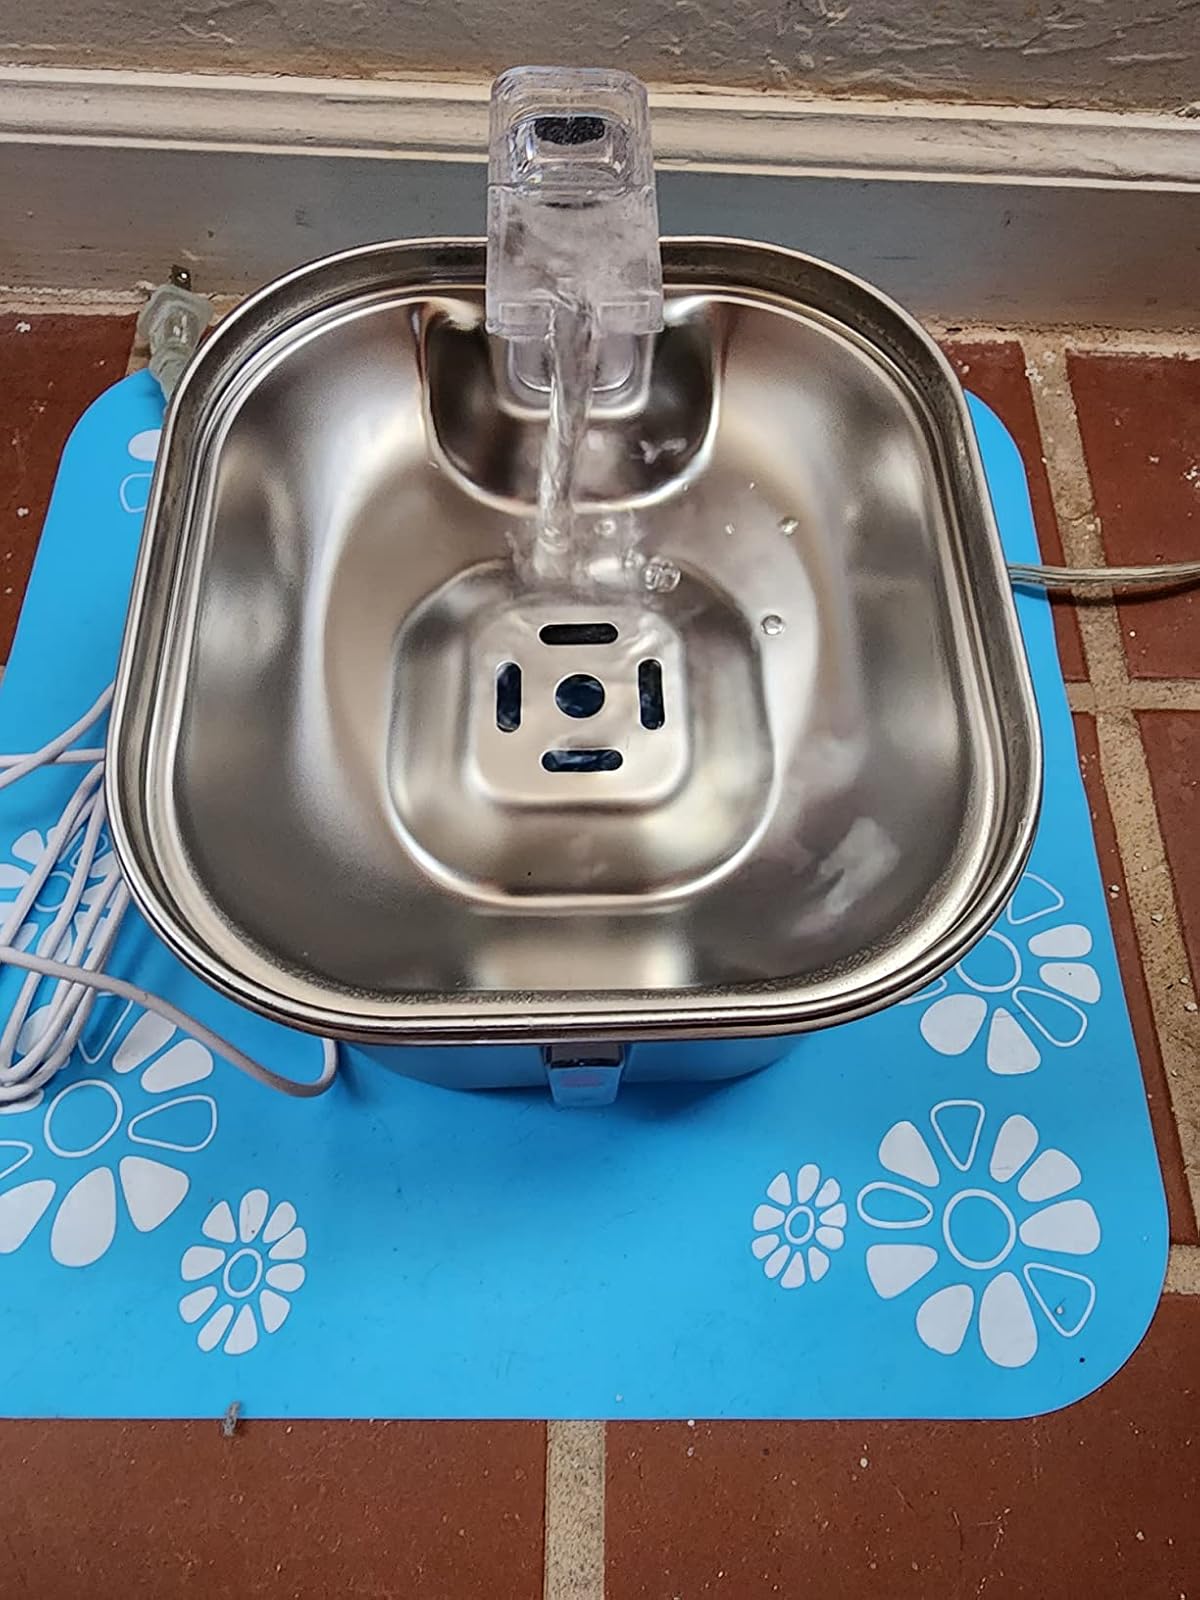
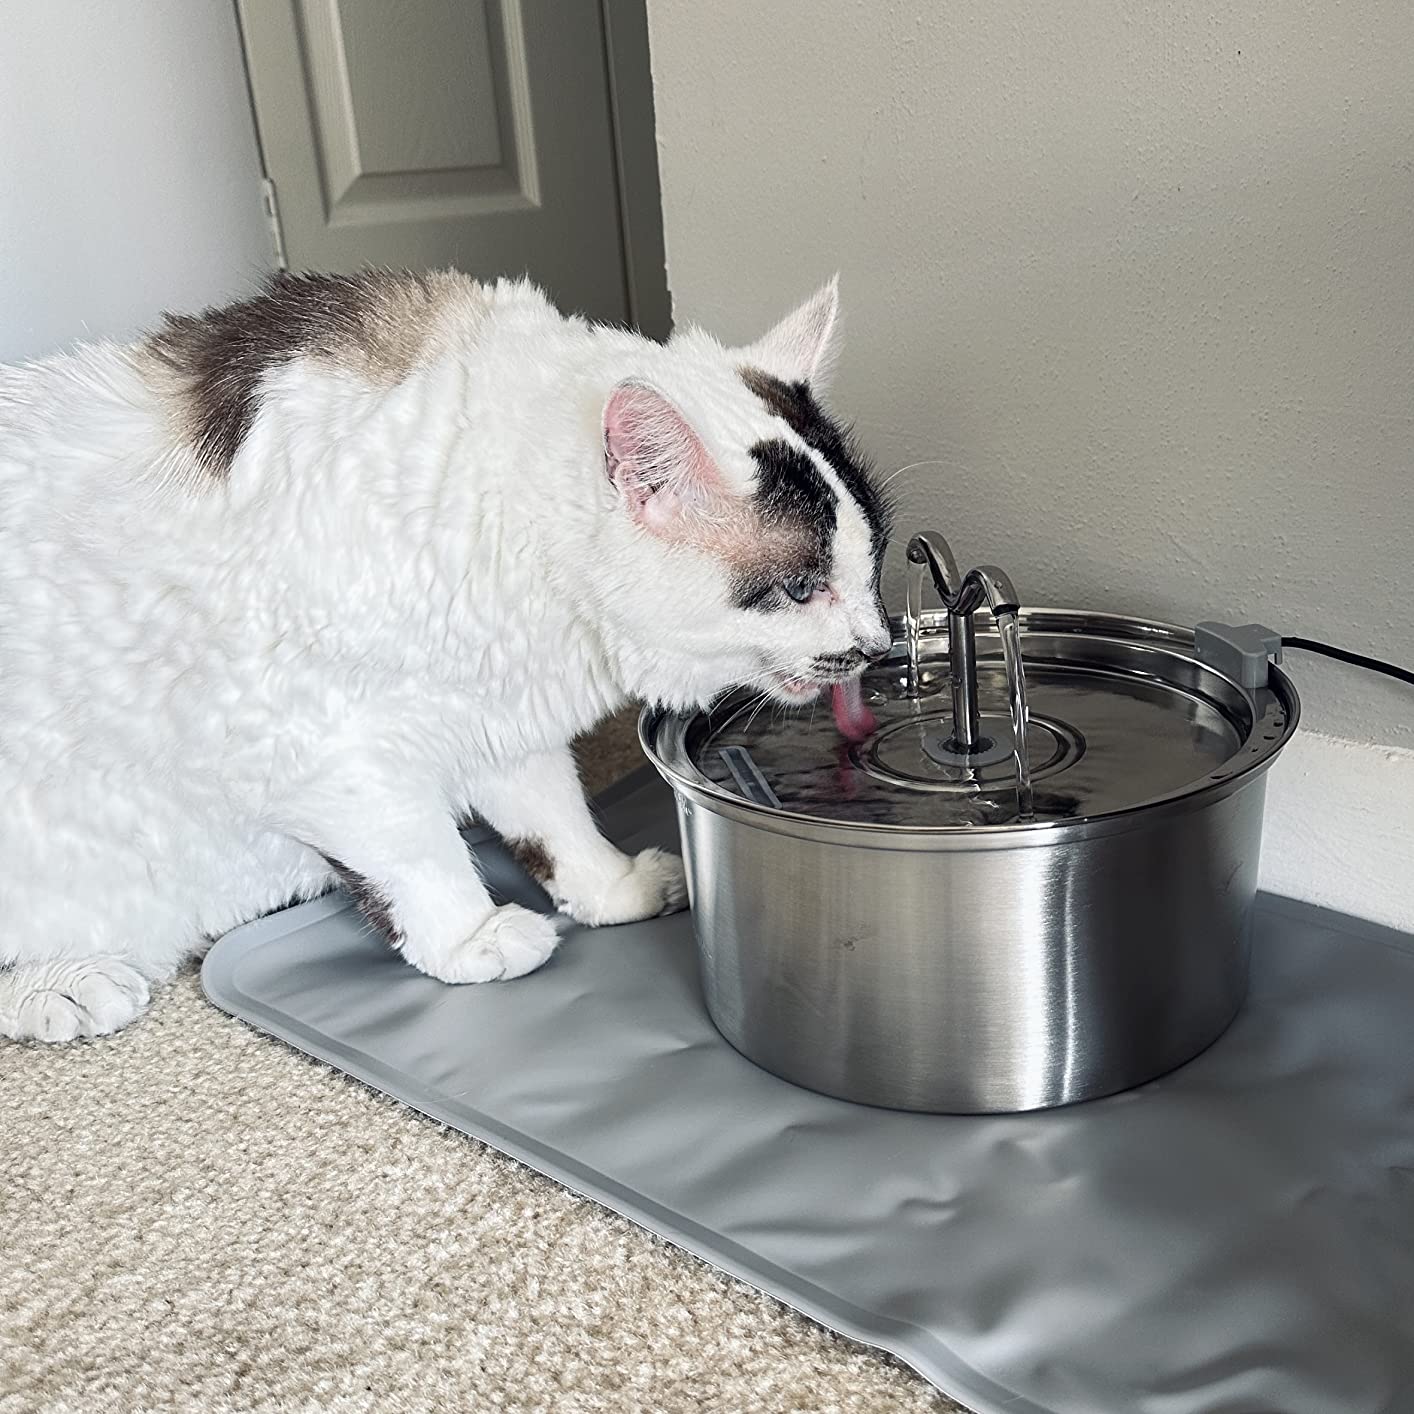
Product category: items_bowl
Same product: no